Dornfelder

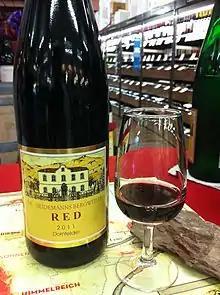
A Dornfelder wine from Germany.

Due to its thick skins that are high in phenolic compounds, such as anthocyanins, Dornfelder tends to produce deeply colored red wines that can have a soft, rich texture in the mouthfeel. The wine usually have a fair amount of acidity with some examples showing floral aroma notes. The overall quality of the wines produced from Dornfelder tend to be dependent on harvest yields with wines produced from lower yields being more likely to have the concentration of fruit needed to complement a period of oak aging that can add more body and complexity to the wine.